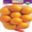
Label: orange